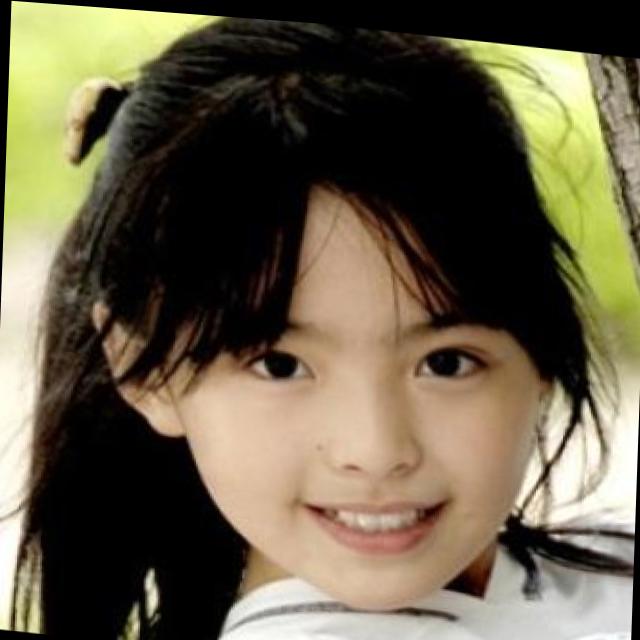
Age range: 13-20